1982 St. Louis Cardinals (NFL) season

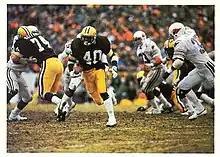
The Cardinals playing against the Packers in the 1982 NFC First Round Playoff game.

The 1982 St. Louis Cardinals season was the franchise’s 63rd year with the National Football League and the 23rd season in St. Louis. It was the Cardinals first postseason appearance since 1975, and their last before the team’s 1988 move to Arizona, as well as the last NFL postseason appearance for any St. Louis franchise until the Rams’ Super Bowl championship season of 1999. The 1982 Football Cardinals were 5–4 during the regular-season.